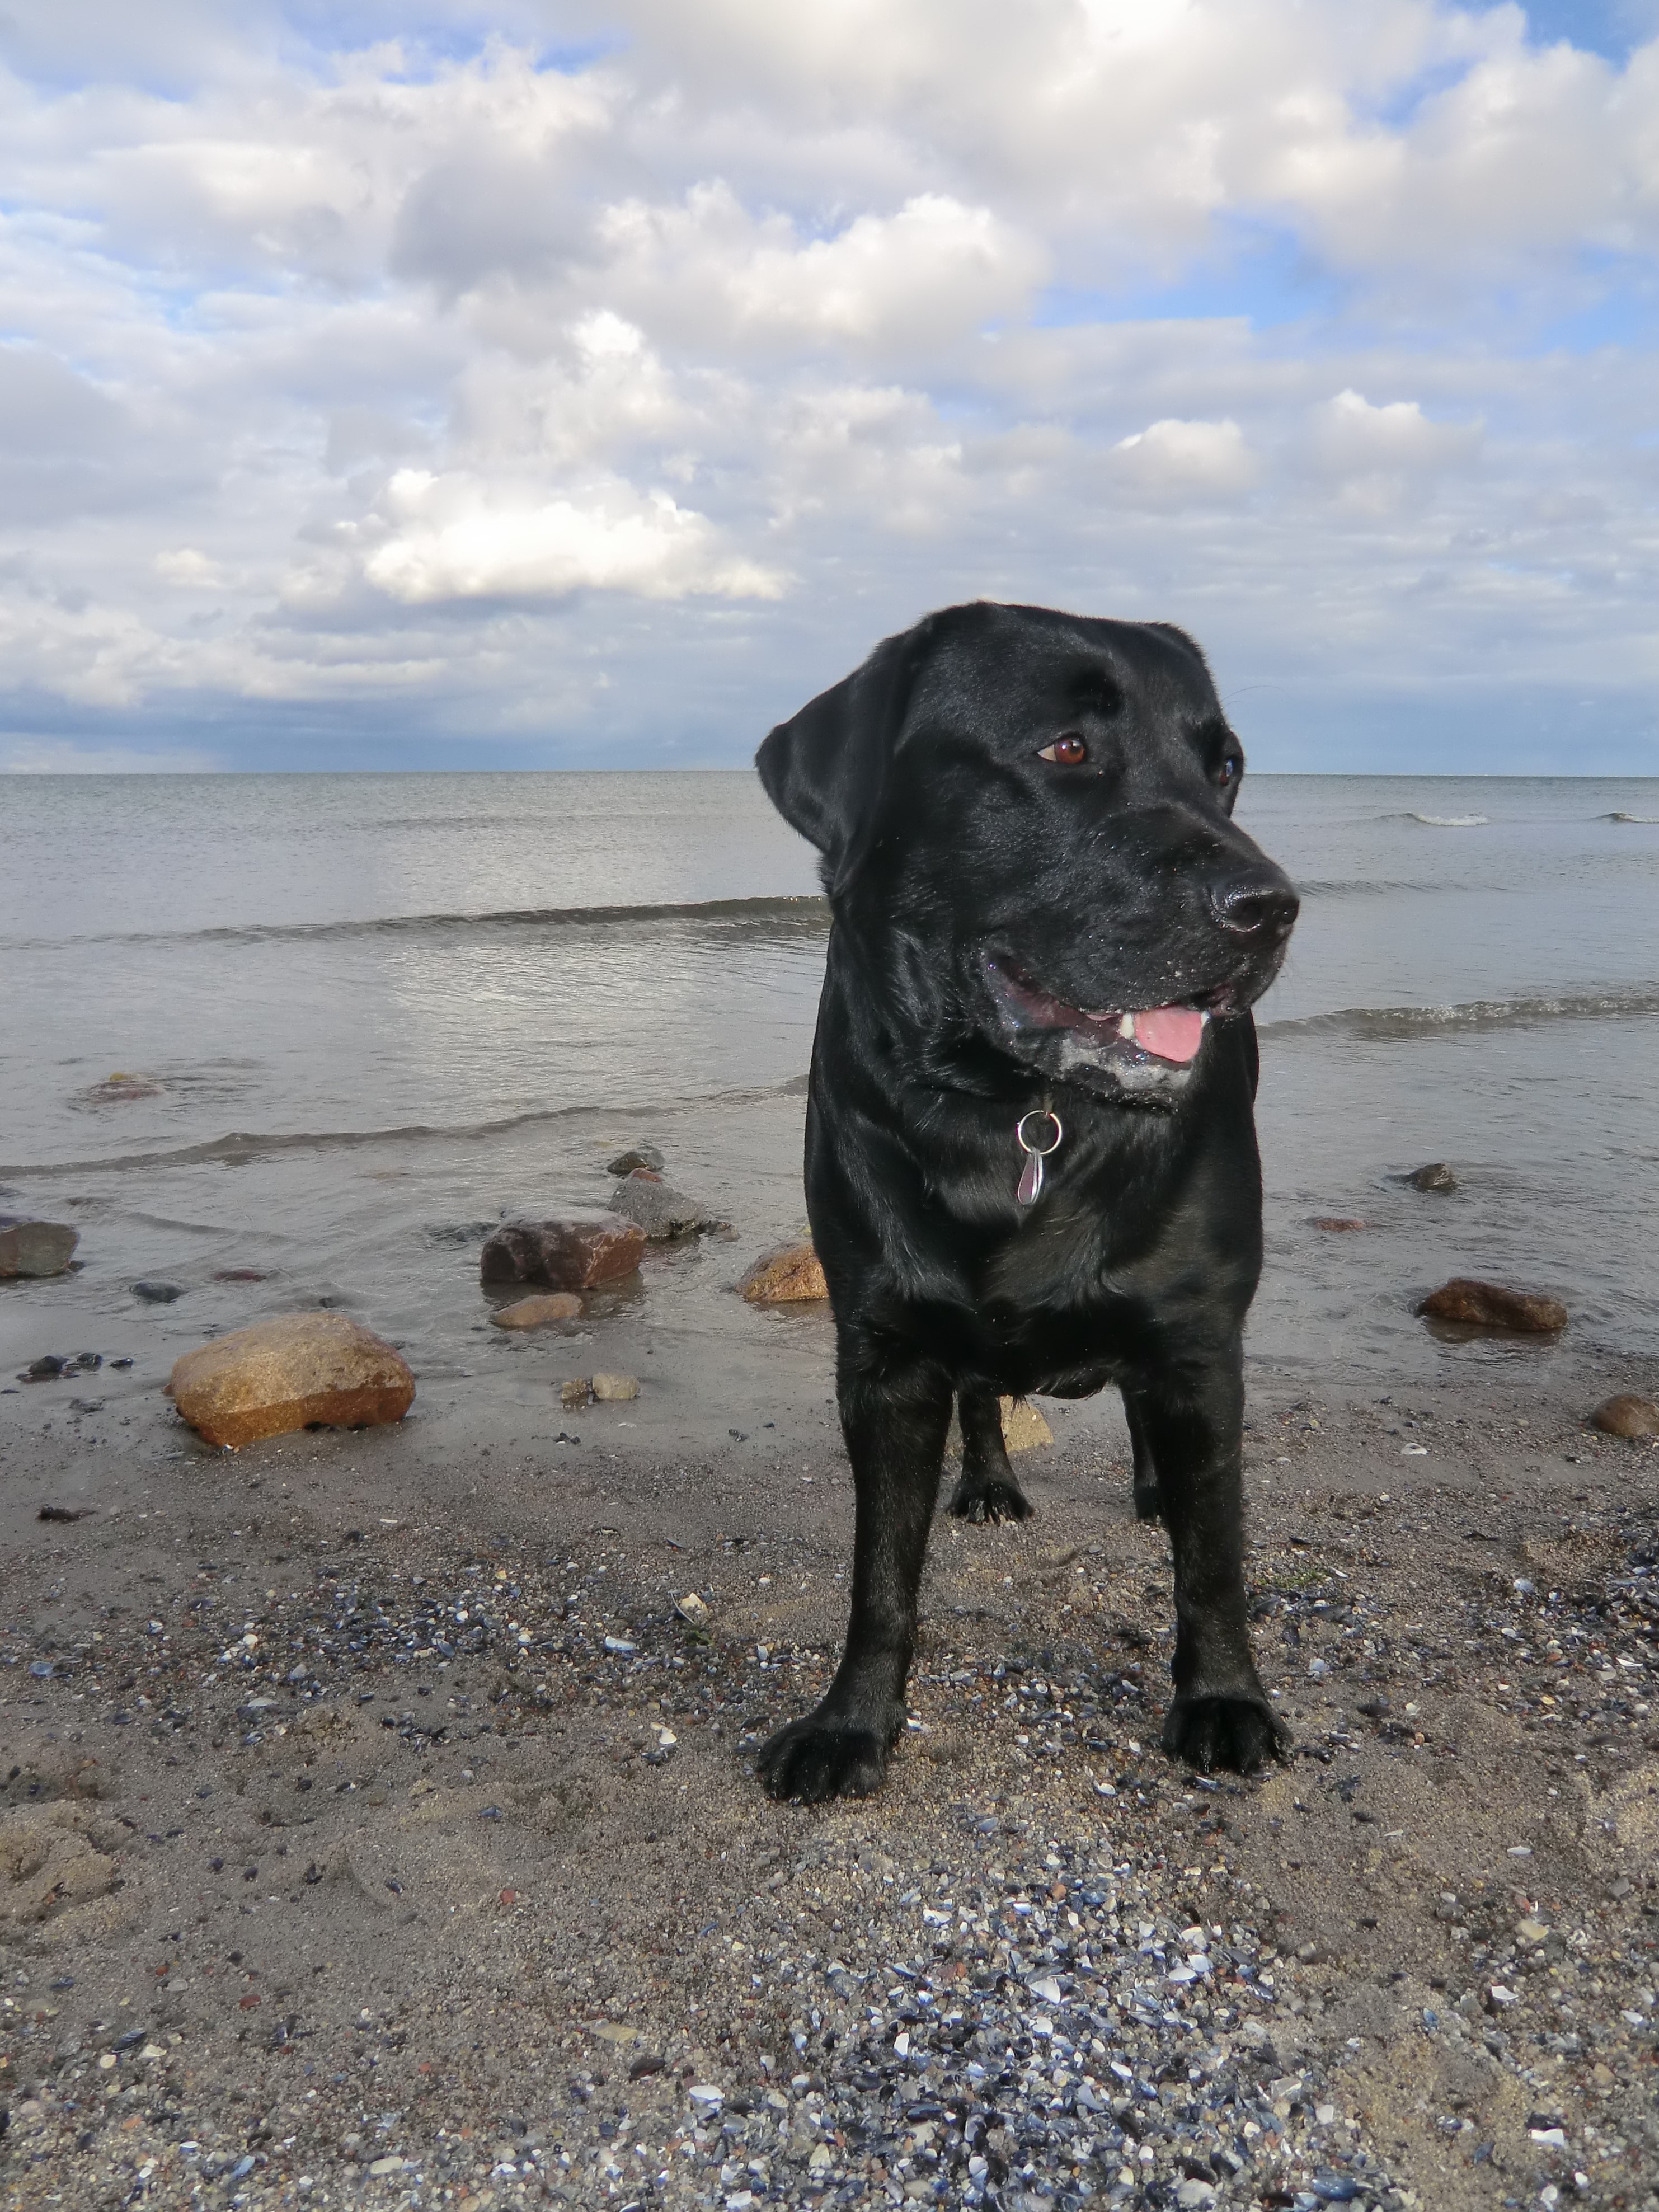
beach, sea, dog, animal, pet, mammal, vertebrate, labrador retriever, labrador, retriever, dog like mammal